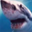
Label: shark